Leisure

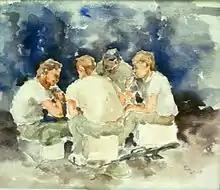
"GI Card Game", watercolor by James Pollock, U. S. Army Vietnam Combat Artists Team IV (CAT IV 1967). During the Vietnam War soldiers waiting to go on patrol would sometimes spend their leisure time playing cards. Courtesy National Museum of the United States Army.

Time available for leisure varies from one society to the next, although anthropologists have found that hunter-gatherers tend to have significantly more leisure time than people in more complex societies. As a result, band societies such as the Shoshone of the Great Basin came across as extraordinarily lazy to European colonialists.